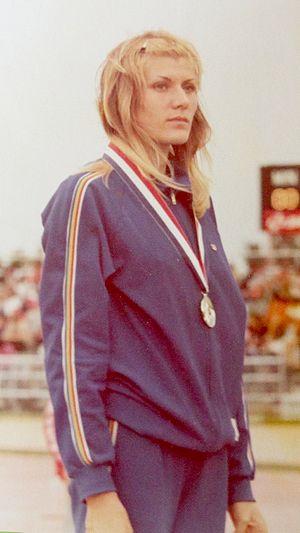
Natalia Mărășescu est une athlète roumaine, spécialiste des courses de demi-fond.